Älvsborg Bridge

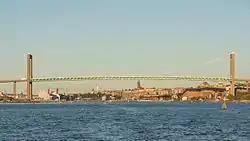

The Älvsborg Bridge is a suspension bridge over Göta älv in Gothenburg, Sweden, connecting the island of Hisingen with the mainland. It was designed by Sven Olof Asplund, and inaugurated on 8 November 1966 by Swedish communication minister Olof Palme. The total length of the bridge is 933 metres and the distance between the pylons ("main span") is 417 metres, while the clearance below the deck is 45 metres. This clearance is well below the international standard for the largest cruise ships (65 metres), so many such ships have to dock outside the bridge. The pylons are 107 metres tall, making the bridge one of Gothenburg's most prominent landmarks. It takes its name from the mediaeval castle of Old Älvsborg, the ruins of which are located just a couple of hundred metres along the riverbank from the southern pylon.